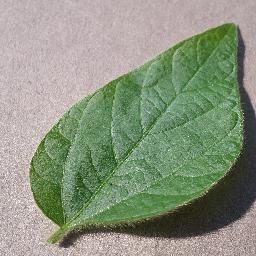
Label: Soybean___healthy